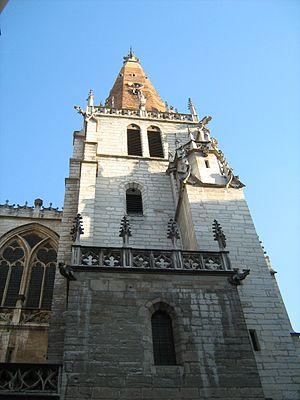
Tour Nord de l'église saint-Nizier à Lyon
L'église Saint-Nizier est une église de la ville de Lyon, située place Saint-Nizier au cœur de la Presqu'île, entre la place des Terreaux et celle des Jacobins, dans le quartier des Cordeliers. Elle constitue l'un des plus importants lieux de cultes de la capitale des Gaules, aussi bien en termes d'ancienneté et de prestige que de visibilité architecturale et monumentale.